Jim Jonsin

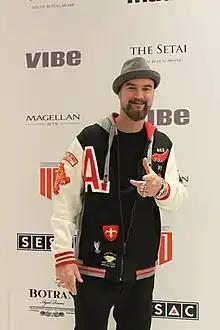
Jonsin in 2010

James Gregory Scheffer (born June 8, 1970), known professionally as Jim Jonsin, is an American record producer and songwriter from South Florida. He has produced for numerous musical artists, including Beyoncé, Kelly Rowland, Usher, Lil Wayne, Kid Cudi, Eminem, Pitbull, Yelawolf, Nelly, Mary J. Blige, Wiz Khalifa, Danity Kane and Jamie Foxx, among others. He won a Grammy Award for his work on Lil Wayne's 2008 single "Lollipop," and received a nomination for Best Rap Album for his work on "Whatever You Like" by T.I. that same year. Furthermore, both songs peaked the "Billboard" Hot 100.